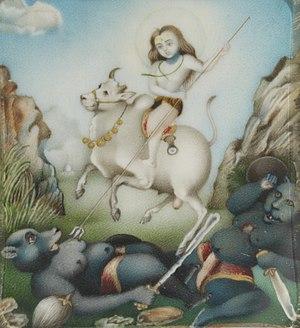
Les Cigares du pharaon est le quatrième album de bande dessinée des Aventures de Tintin, prépublié en noir et blanc du 8 décembre 1932 au 8 février 1934 dans les pages du Petit Vingtième, supplément du journal Le Vingtième Siècle. La version couleur de l'album est parue en 1955.